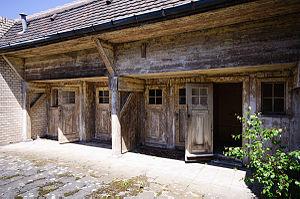
La Stadtbad Lichtenberg est une piscine située à Berlin, en Allemagne. Ouverte en 1928, elle est fermée depuis 1991.